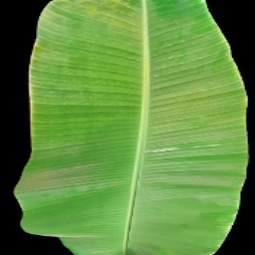
Label: Zinc